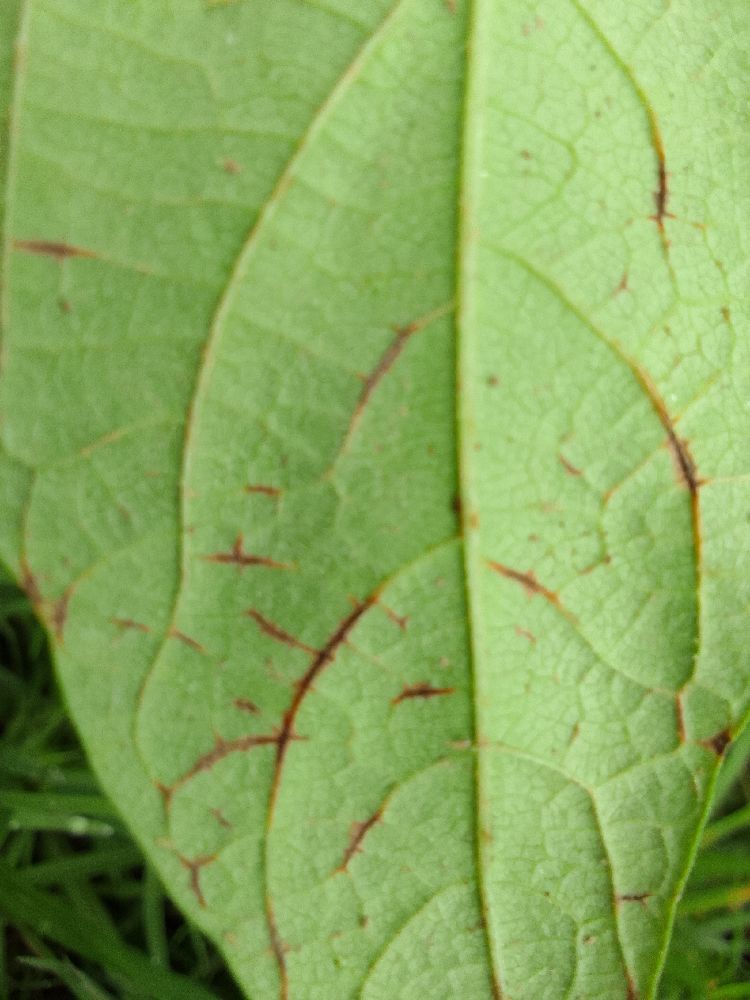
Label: anthracnose